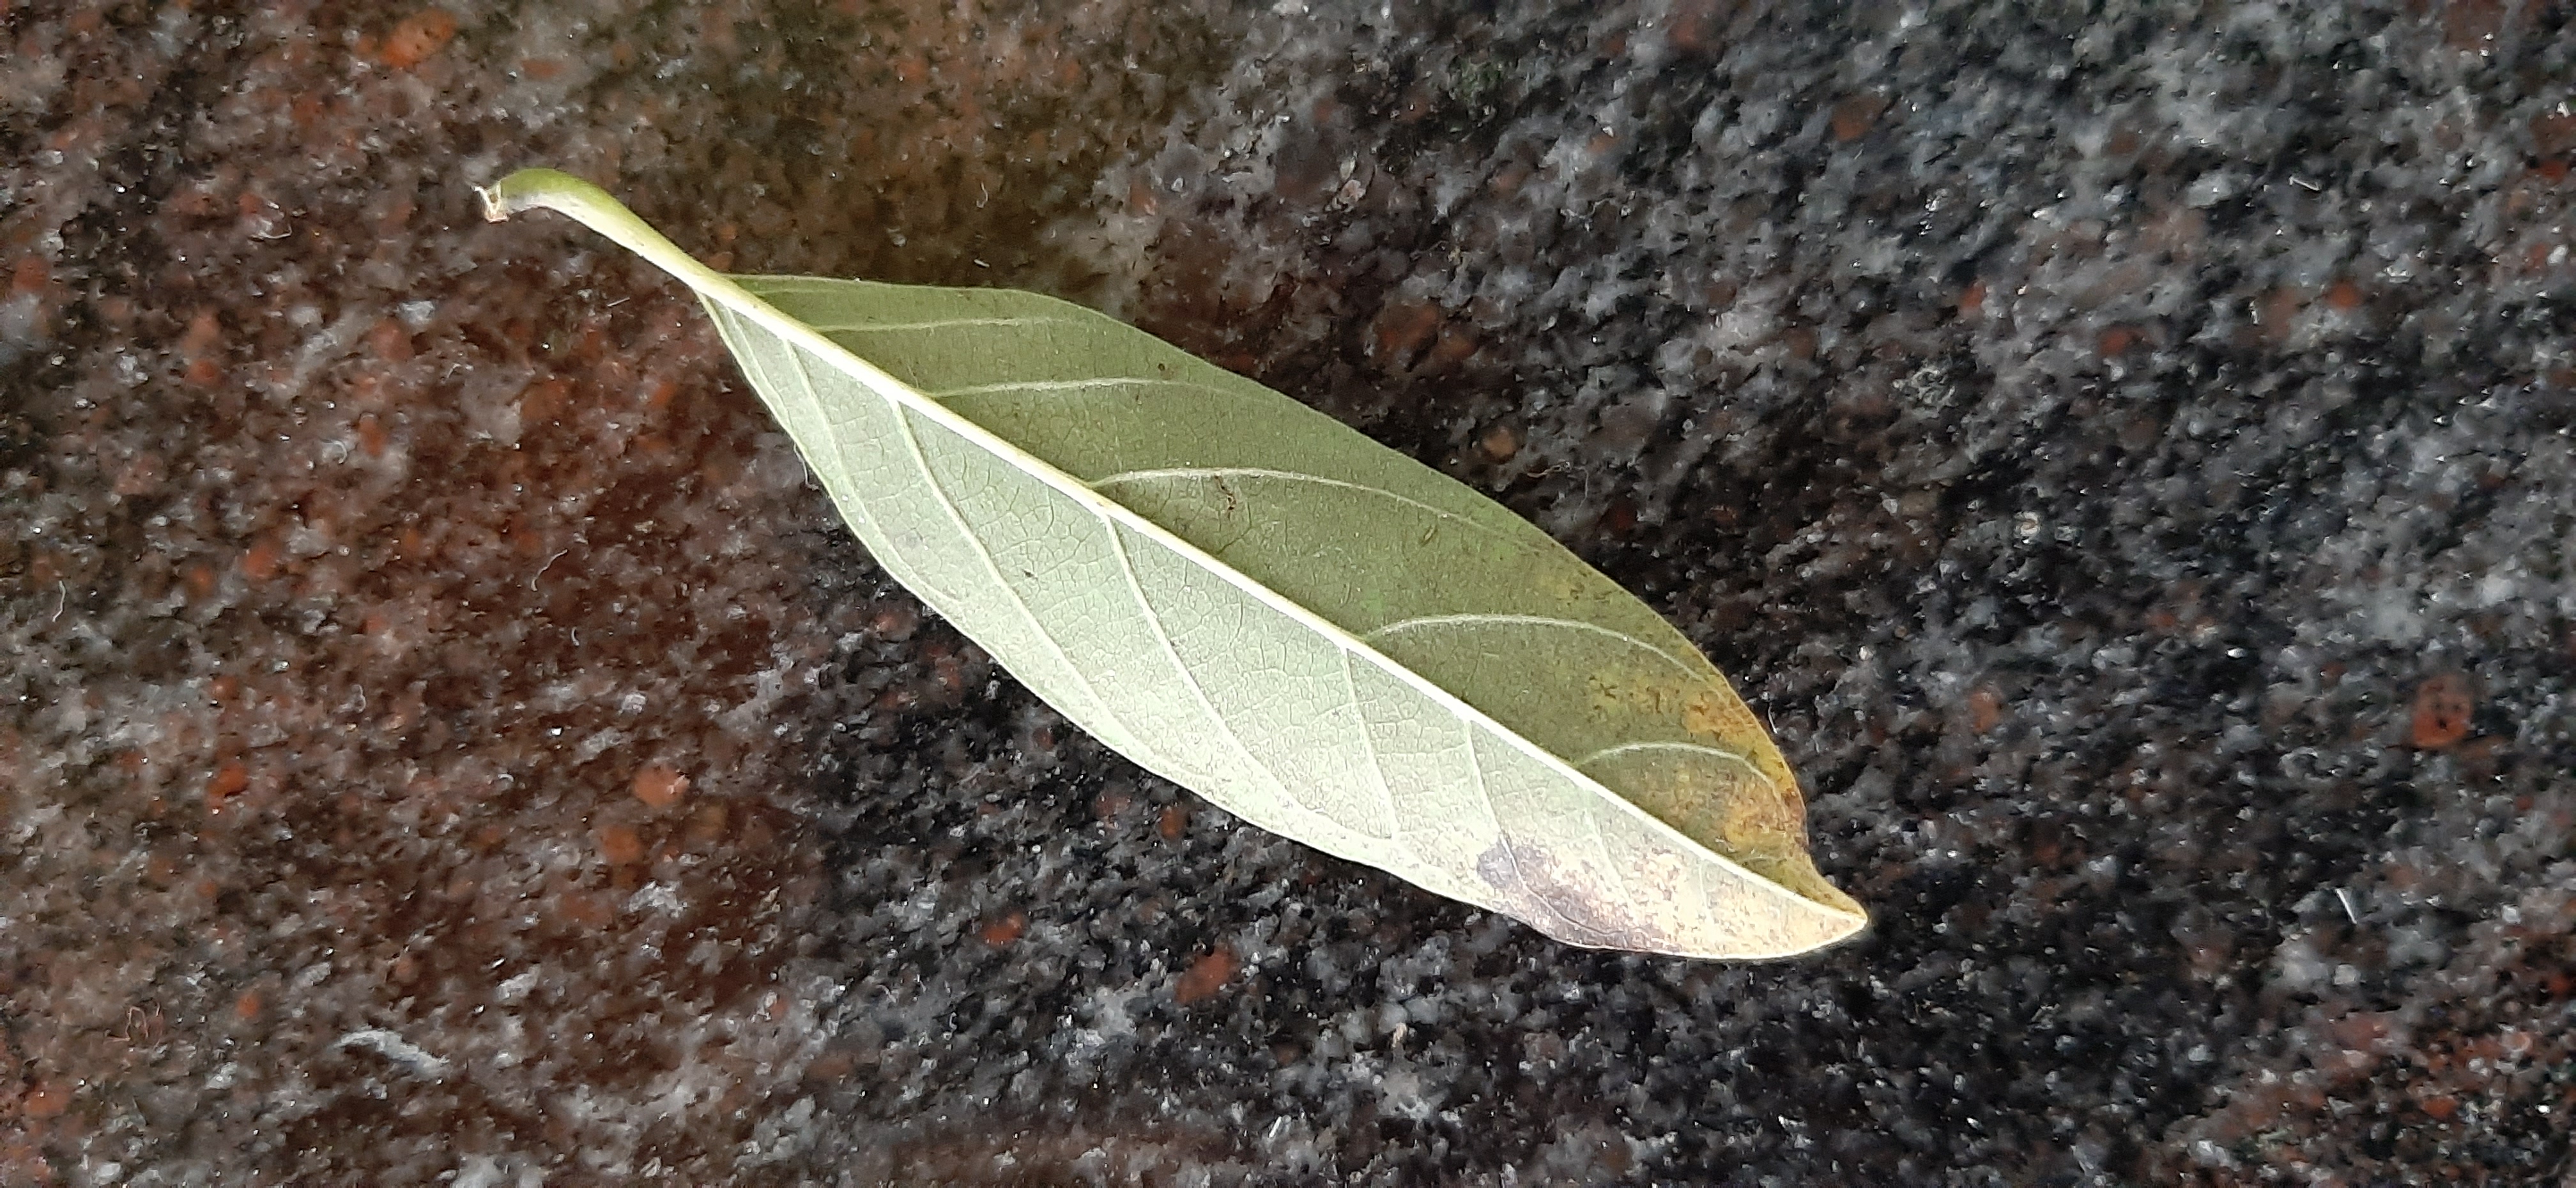
Plant: Seethapala